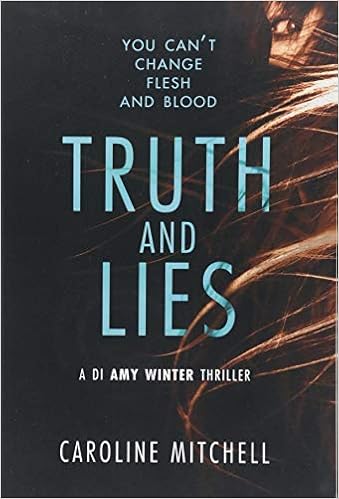
Truth and Lies (A DI Amy Winter Thriller, 1)
Category: Books
Review “With her police officer experience, Caroline Mitchell is a thriller writer who knows how to deliver on plot, character and, most importantly, emotion, in any book she writes.” ― My Weekly “Thrilling, chilling, and oh so creepy. Excellent storytelling from Caroline Mitchell, highly recommended.” ―Patricia Gibney, author of the Detective Lottie Parker series “This book had everything―an excellent police procedural with tension, pace, and compelling storyline but with the added psychological element. I was captivated from the very first word.” ―Angela Marsons, author of the D.I. Kim Stone series About the Author A former police detective, Caroline Mitchell now writes full time. She has worked in CID and specialised in roles dealing with the vulnerable victims―high-risk victims of domestic abuse and serious sexual offences. The mental strength shown by the victims of these crimes is a constant source of inspiration to her, and Mitchell combines their tenacity with her knowledge of police procedure to create tense psychological thrillers. Originally from Ireland, she now lives in a pretty village on the coast of Essex with her husband and three children. You can find out more about her at www.caroline-writes.com, or follow her on Twitter (@caroline_writes) or Facebook (www.facebook.com/CMitchellAuthor/).
Features: Meet Amy Winter: Detective Inspector, daughter of a serial killer. | DI Amy Winter is hoping to follow in the footsteps of her highly respected police officer father. But when a letter arrives from the prison cell of Lillian Grimes, one half of a notorious husband-and-wife serial-killer team, it contains a revelation that will tear her life apart. | Responsible for a string of heinous killings decades ago, Lillian is pure evil. A psychopathic murderer. And Amy’s biological mother. Now, she is ready to reveal the location of three of her victims―but only if Amy plays along with her twisted game. | While her fellow detectives frantically search for a young girl taken from her mother’s doorstep, Amy must confront her own dark past. Haunted by blurred memories of a sister who sacrificed herself to save her, Amy faces a race against time to uncover the missing bodies. | But what if, from behind bars, Grimes has been pulling the strings even tighter than Amy thought? And can she overcome her demons to prevent another murder?